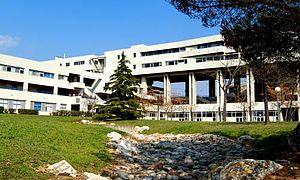
Photo du bâtiment de l'Ecole Centrale Marseille.
L'École centrale de Marseille, aussi appelée Centrale Marseille, est l'une des 205 écoles d'ingénieurs françaises accréditées au 1ᵉʳ septembre 2019 à délivrer un diplôme d'ingénieur.